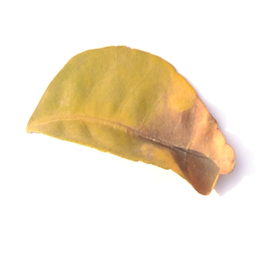
Plant part: leaf
Disease: black_spot